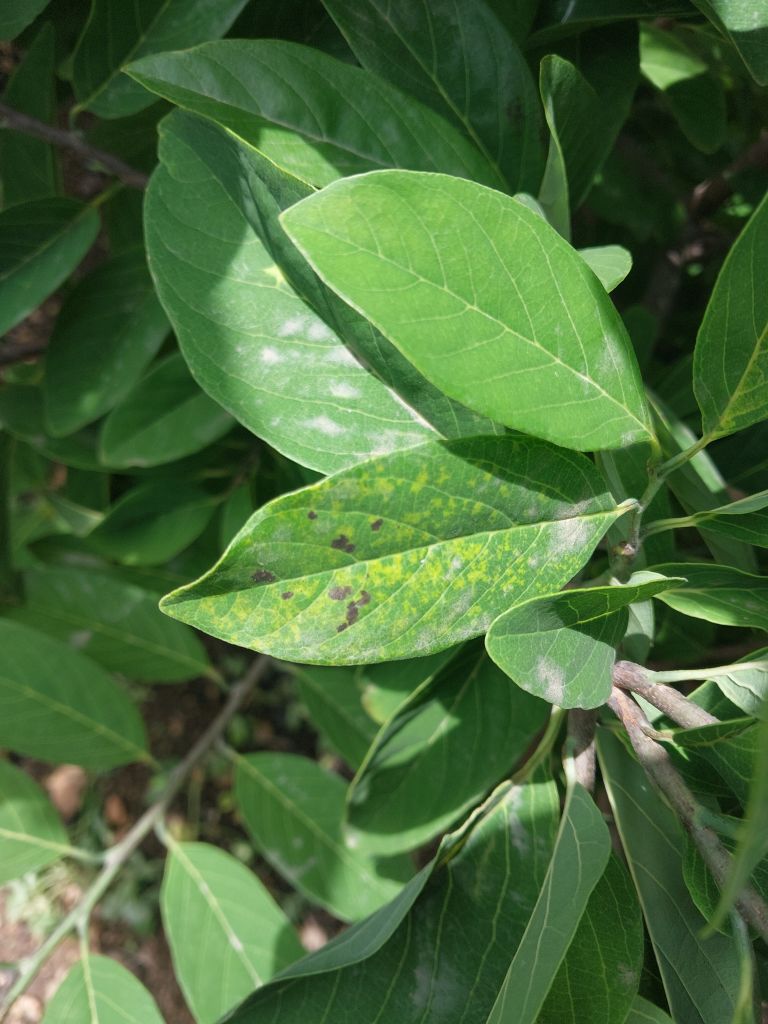
Disease label: Leaf spot on Leaves